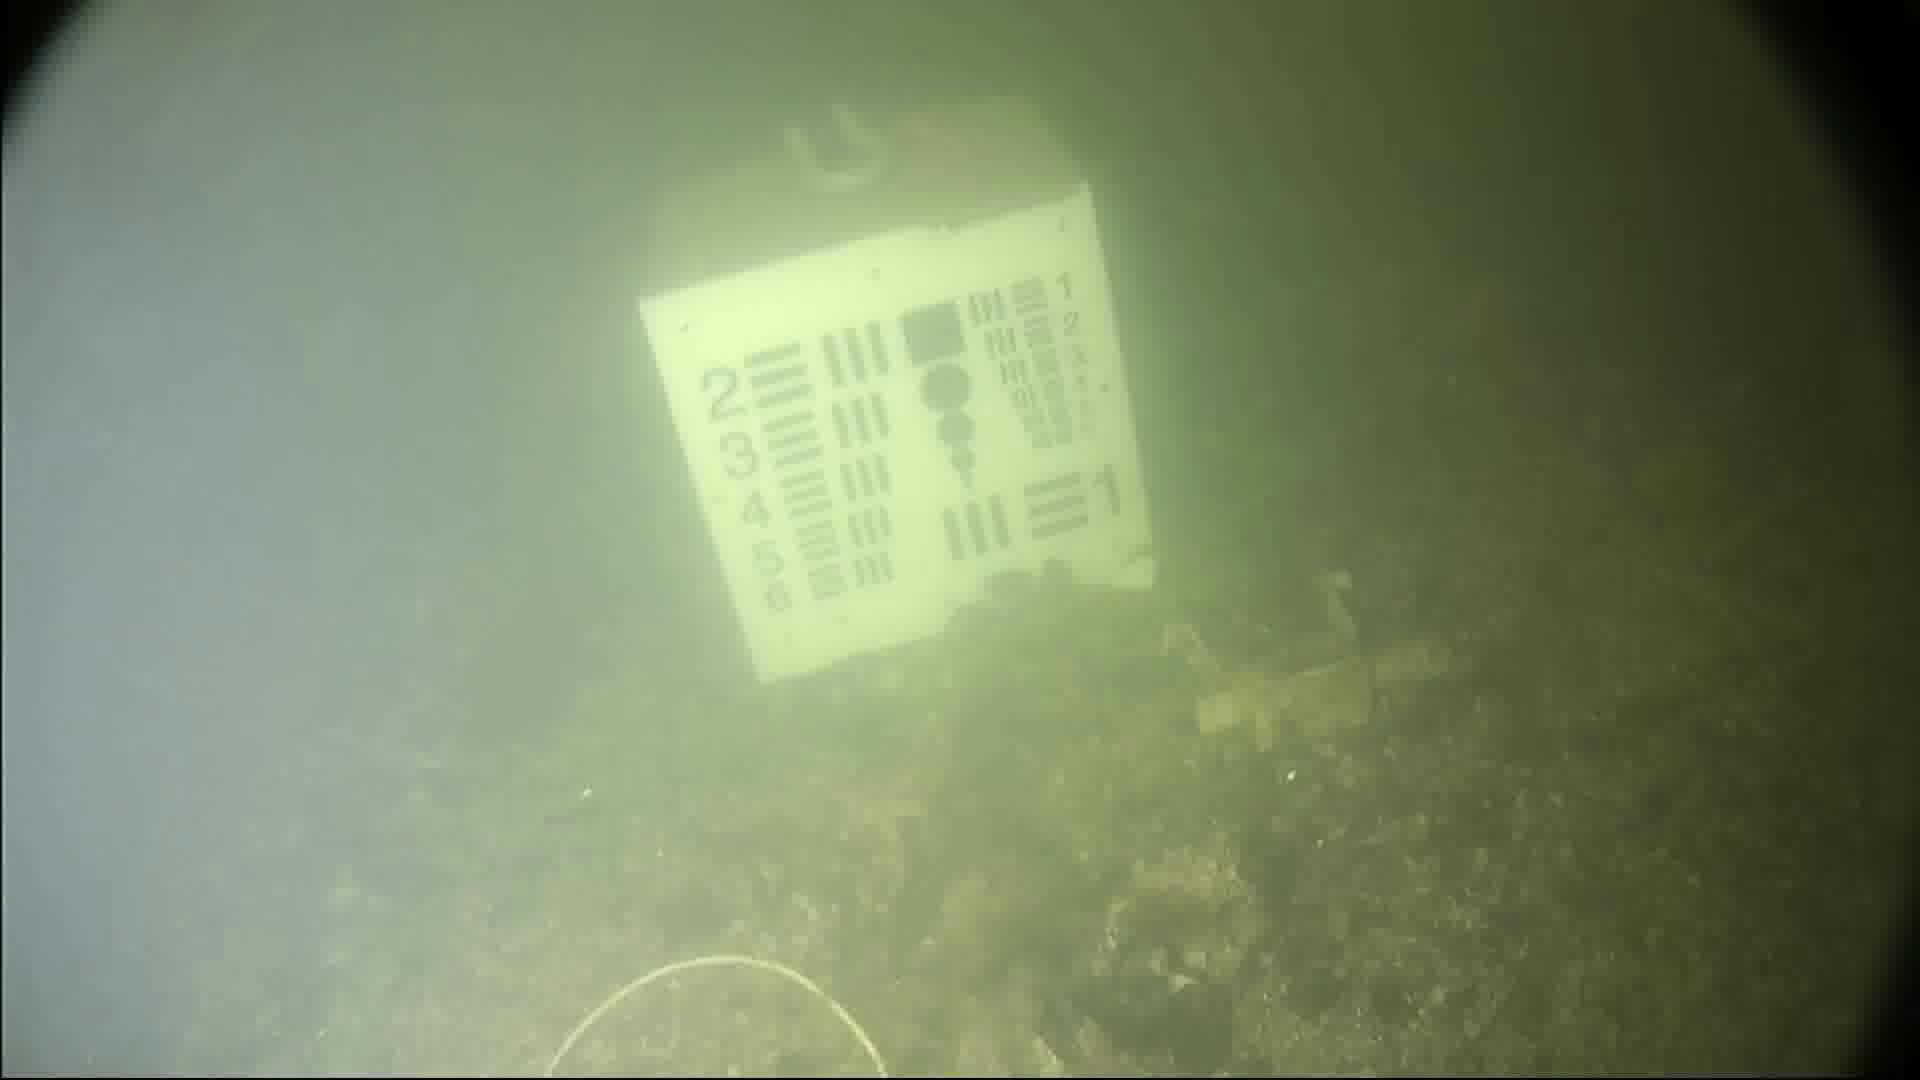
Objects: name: starfish